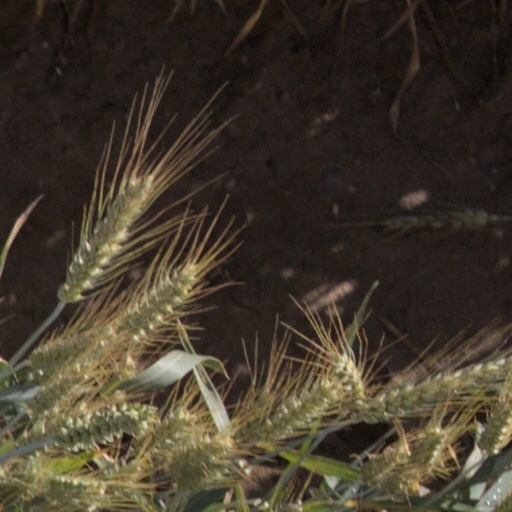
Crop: wheat